Trayan Trayanov

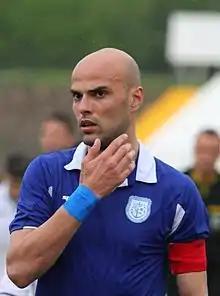
Trayanov with Chernomorets in 2013

On 14 June 2017, Trayanov joined Septemvri Sofia following his release from Cherno More. He made his debut for the team on 17 July 2017 in a match against Dunav Ruse where he was sent off in the 63rd minute.